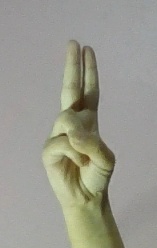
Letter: taa